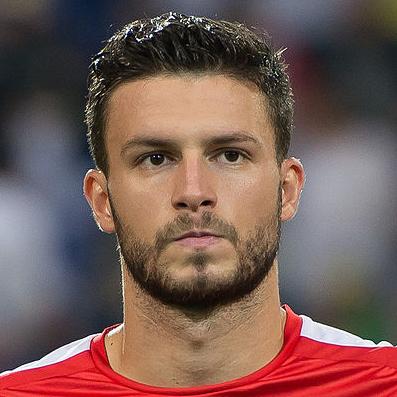
Age: 21